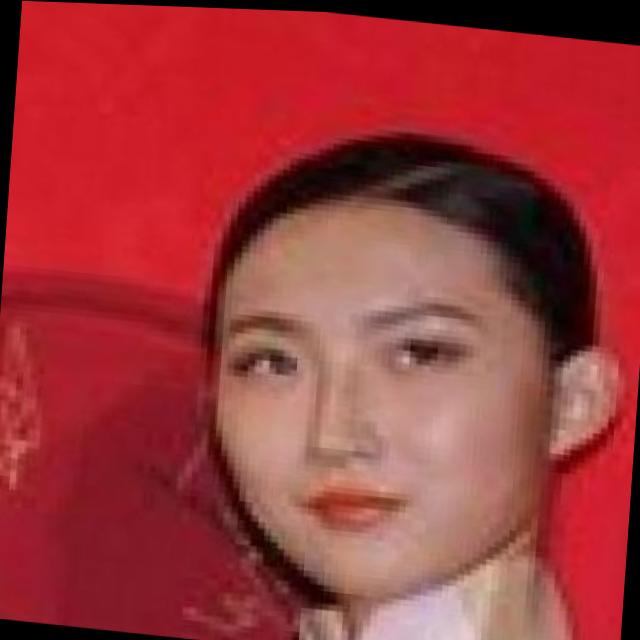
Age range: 21-44